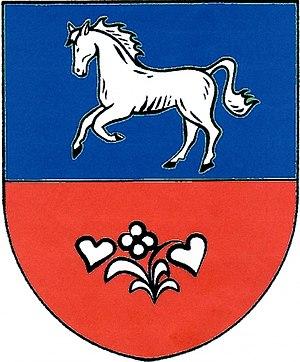
Kuklík est une commune du district de Žďár nad Sázavou, dans la région de Vysočina, en République tchèque. Sa population s'élevait à 205 habitants en 2019.